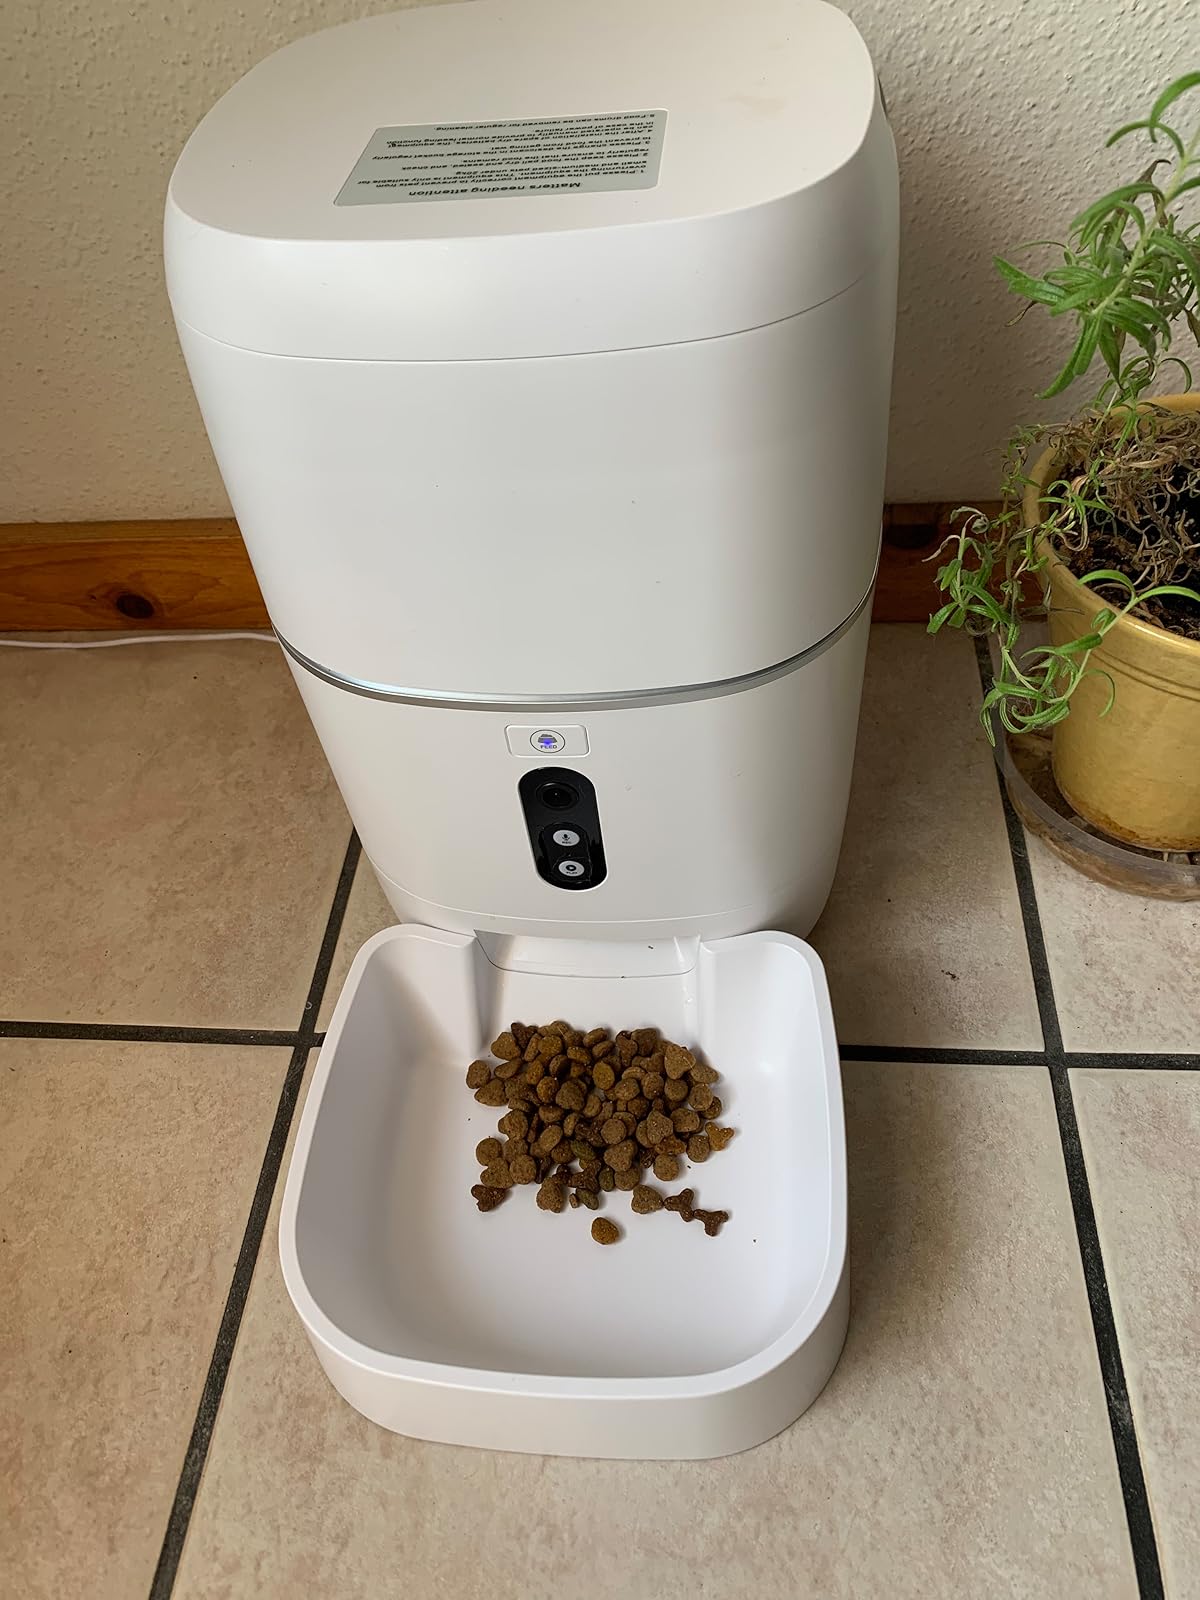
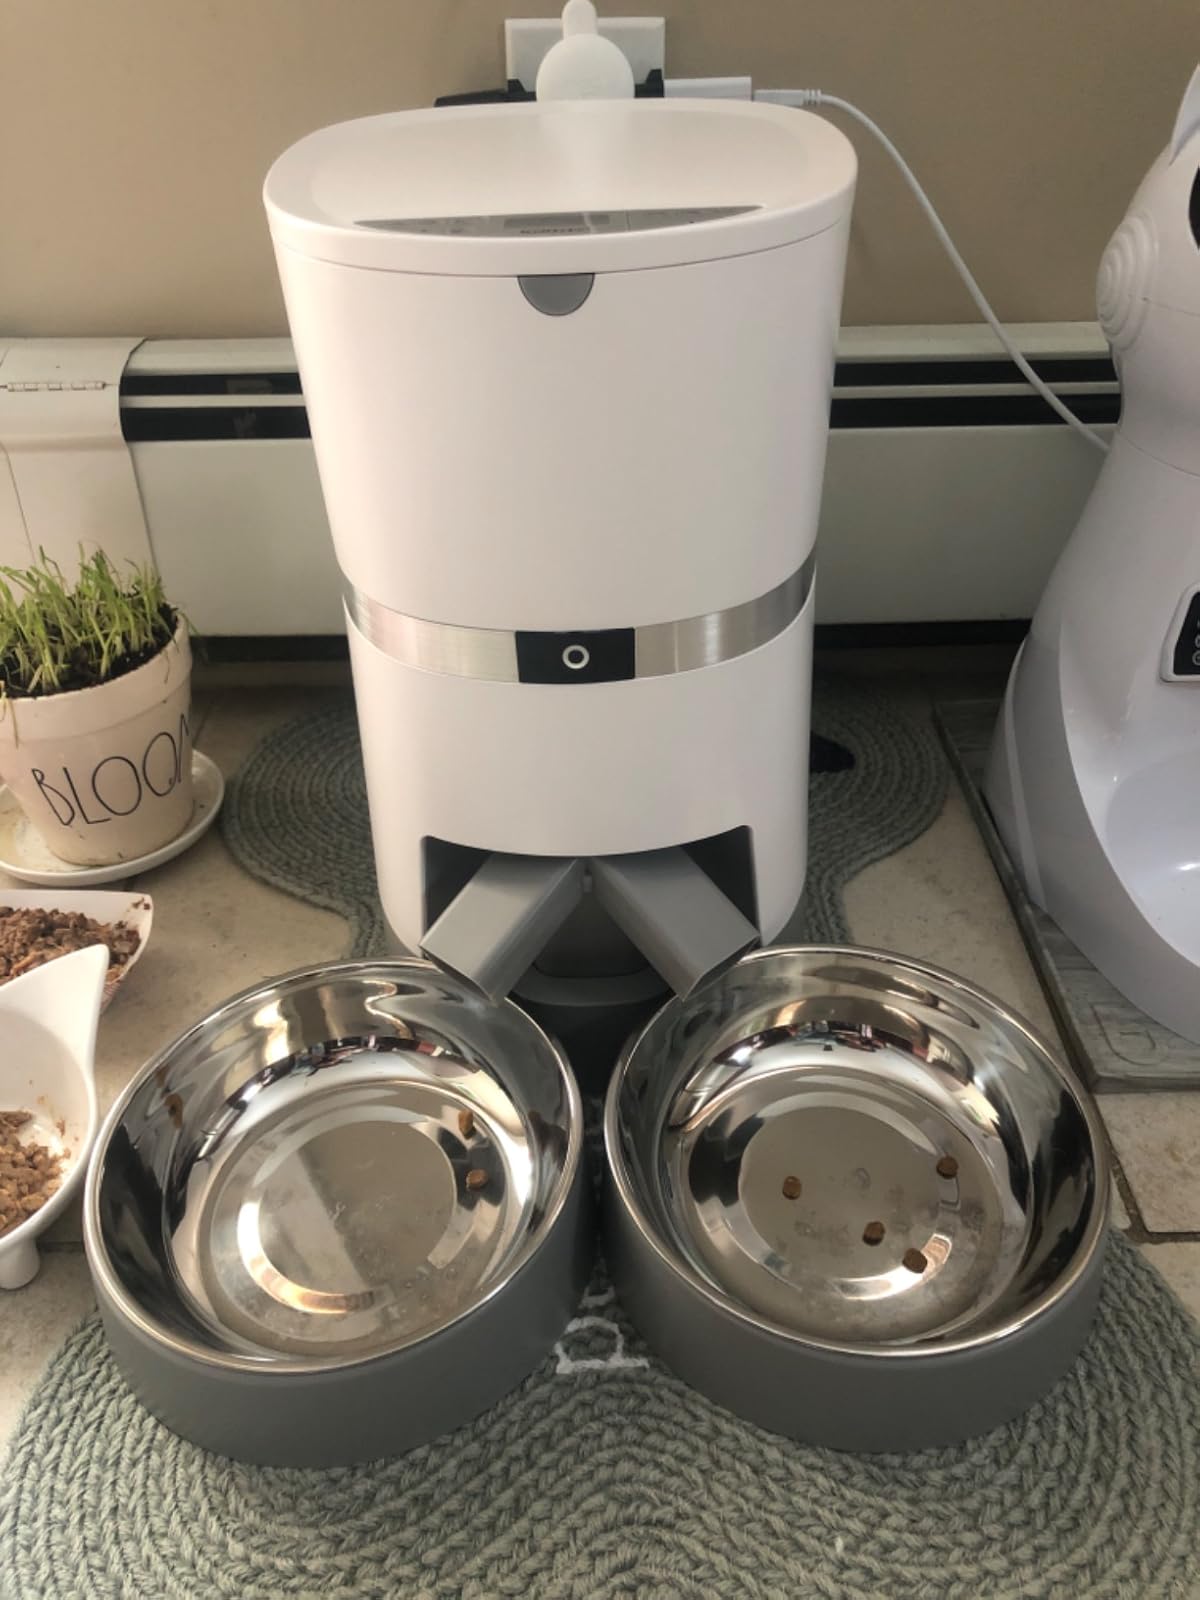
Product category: items_feeder
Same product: no